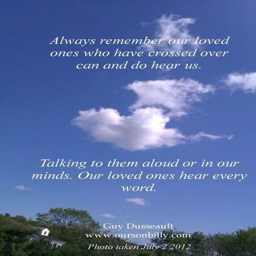
i love you so much person !